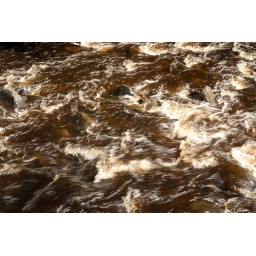
This is the original file out of camera, water flowing busily in a small river